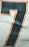
Number: 7